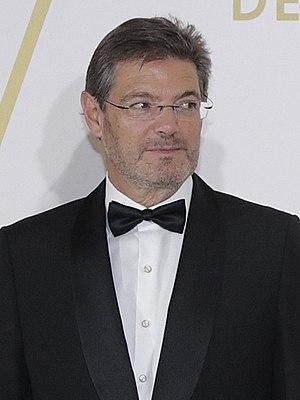
Rafael Catalá Polo [rafaˈɛl kataˈla ˈpolo], né le 21 juin 1961 à Madrid, est un homme politique espagnol membre du Parti populaire.